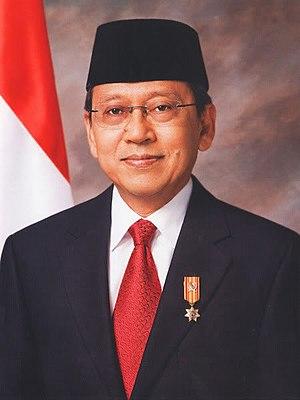
Boediono est un homme politique indonésien. Il a été vice-président d'Indonésie de 2009 à 2014.